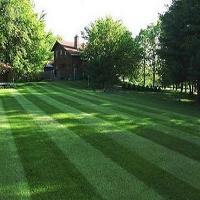
Weather: sun or clear